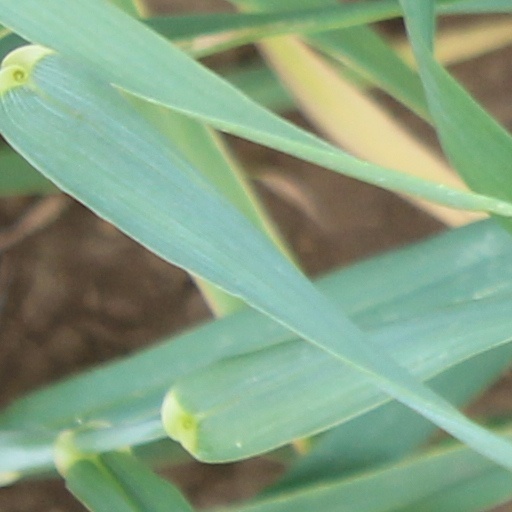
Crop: wheat